Jiangsu Road station

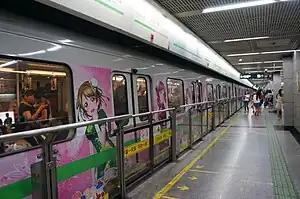
An East Xujing-bound Line 2 train with "Love Live!" livery at Jiangsu Road

Jiangsu Road is the name of a station on lines 2 and 11 of the Shanghai Metro. This is one of the stations that can refund the 20RMB deposit for the Shanghai Public Transportation Card.